Grand Theft Auto V

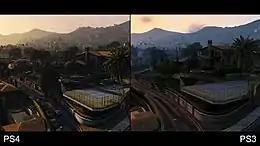
The city of Los Santos being rendered on the PlayStation 4 on the left, and the PlayStation 3 on the right. Improved texture effects, lighting and draw distances are visible on the PS4 version.

A re-release of the game was announced for PlayStation 4, Windows (PC), and Xbox One at E3 2014. This enhanced version features an increased draw distance, finer texture details, denser traffic, upgraded weather effects, and new wildlife and vegetation. It includes a new on-foot first-person view option, which required the development team to overhaul the animation system to accommodate first-person gameplay. The PlayStation 4 and Xbox One versions were released on 18 November 2014. The PC version, initially scheduled for simultaneous release with the console versions, was delayed until 14 April 2015. According to Rockstar, it required extra development time for "polish". The PC version is capable of 60 frames per second gameplay at 4K resolution, and the Rockstar Editor lets players capture and edit gameplay videos.